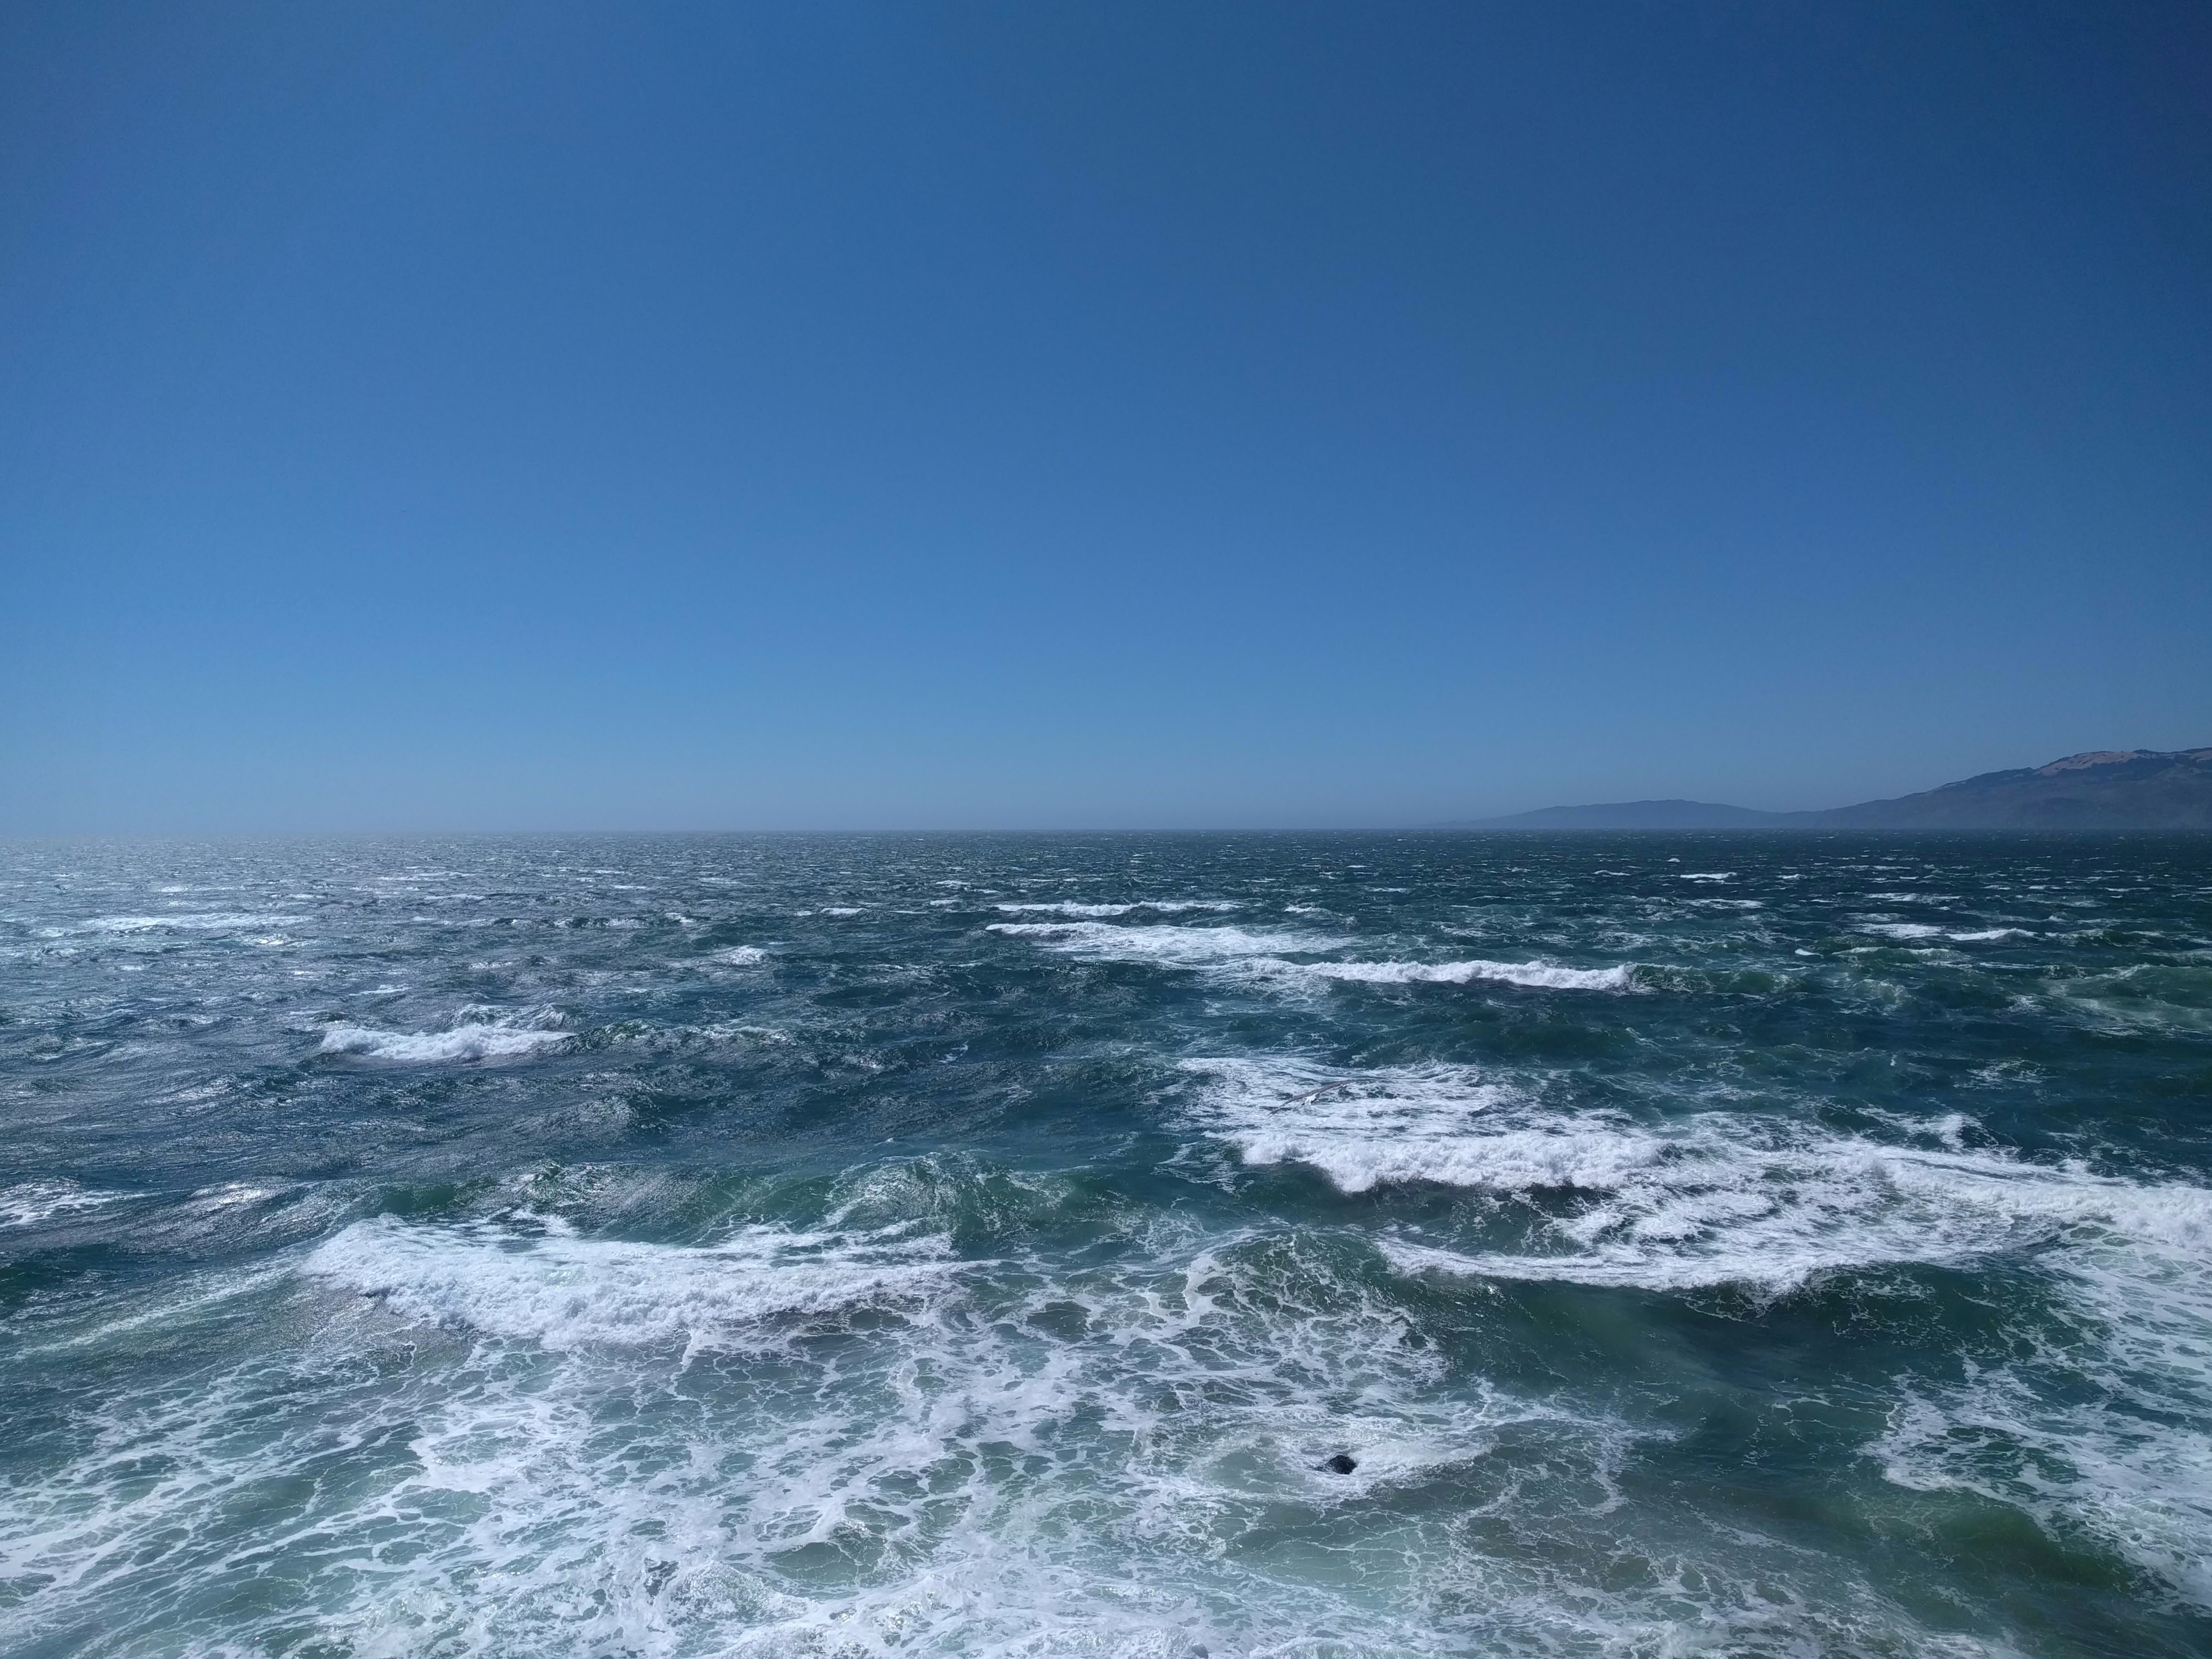
sea, coast, ocean, horizon, shore, wave, body of water, cape, arctic ocean, wind wave